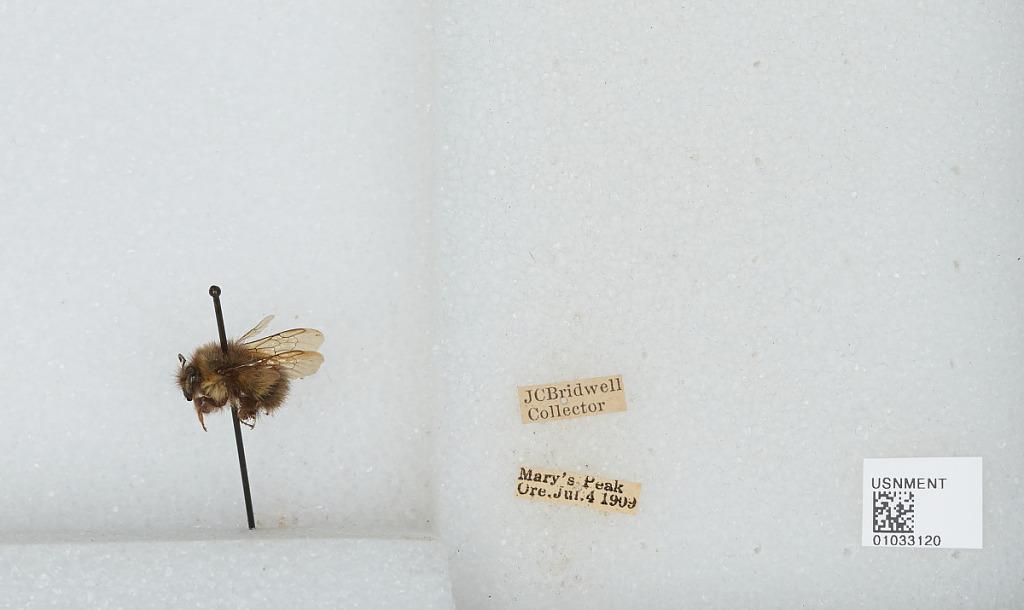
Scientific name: Bombus (Pyrobombus) sitkensis Nylander
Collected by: J. Bridwell
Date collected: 1909-7-4
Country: United States
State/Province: Oregon
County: Benton
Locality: Mary's Peak
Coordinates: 44.5044, -123.552